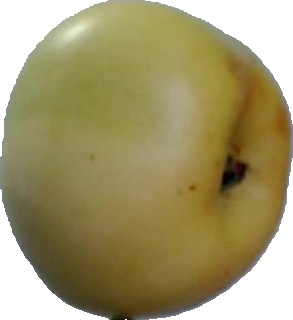
Label: apple_6